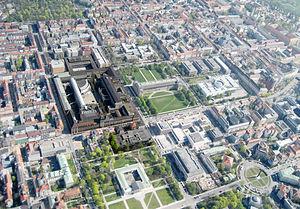
L’université technique de Munich est une université allemande, fondée en 1868 et localisée à Munich. Elle forme actuellement environ 38 000 étudiants avec 501 professeurs. Elle fait partie depuis 2006 des 9 universités allemandes dites « universités d'élite ». Cette appellation amorcée par le plan « initiative d'excellence » signifie que la TU Munich disposera de moyens supplémentaires dans le domaine de la recherche en particulier.